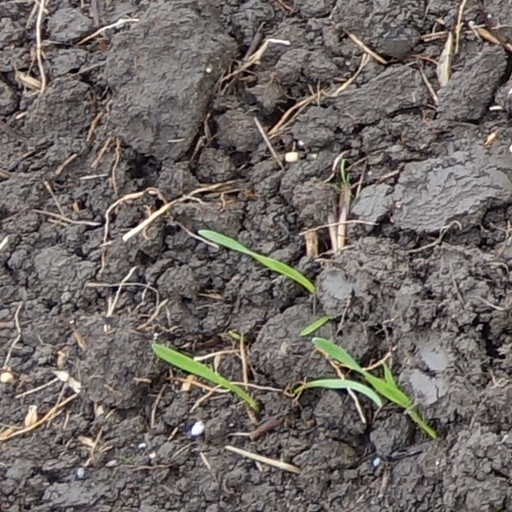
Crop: wheat